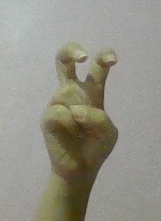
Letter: toot